Royal Northumberland Fusiliers

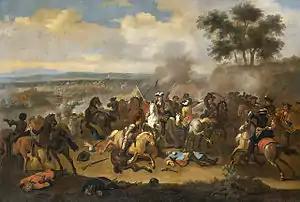
Battle of the Boyne, July 1690

Although briefly designated as 'Irish' when raised in January 1675, the regiment was listed as one of three 'English' units in the Dutch Anglo-Scots Brigade, a mercenary formation whose origins went back to 1586. During the 1672-1678 Franco-Dutch War, it took part in the unsuccessful Siege of Maastricht and the battles of Cassel and Saint-Denis. It accompanied William III to England in the November 1688 Glorious Revolution, before transferring onto the English establishment in 1689.